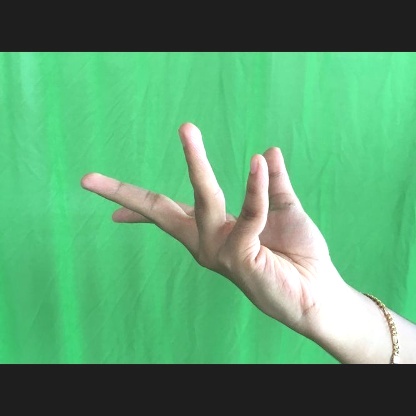
Mudra: Alapadmam